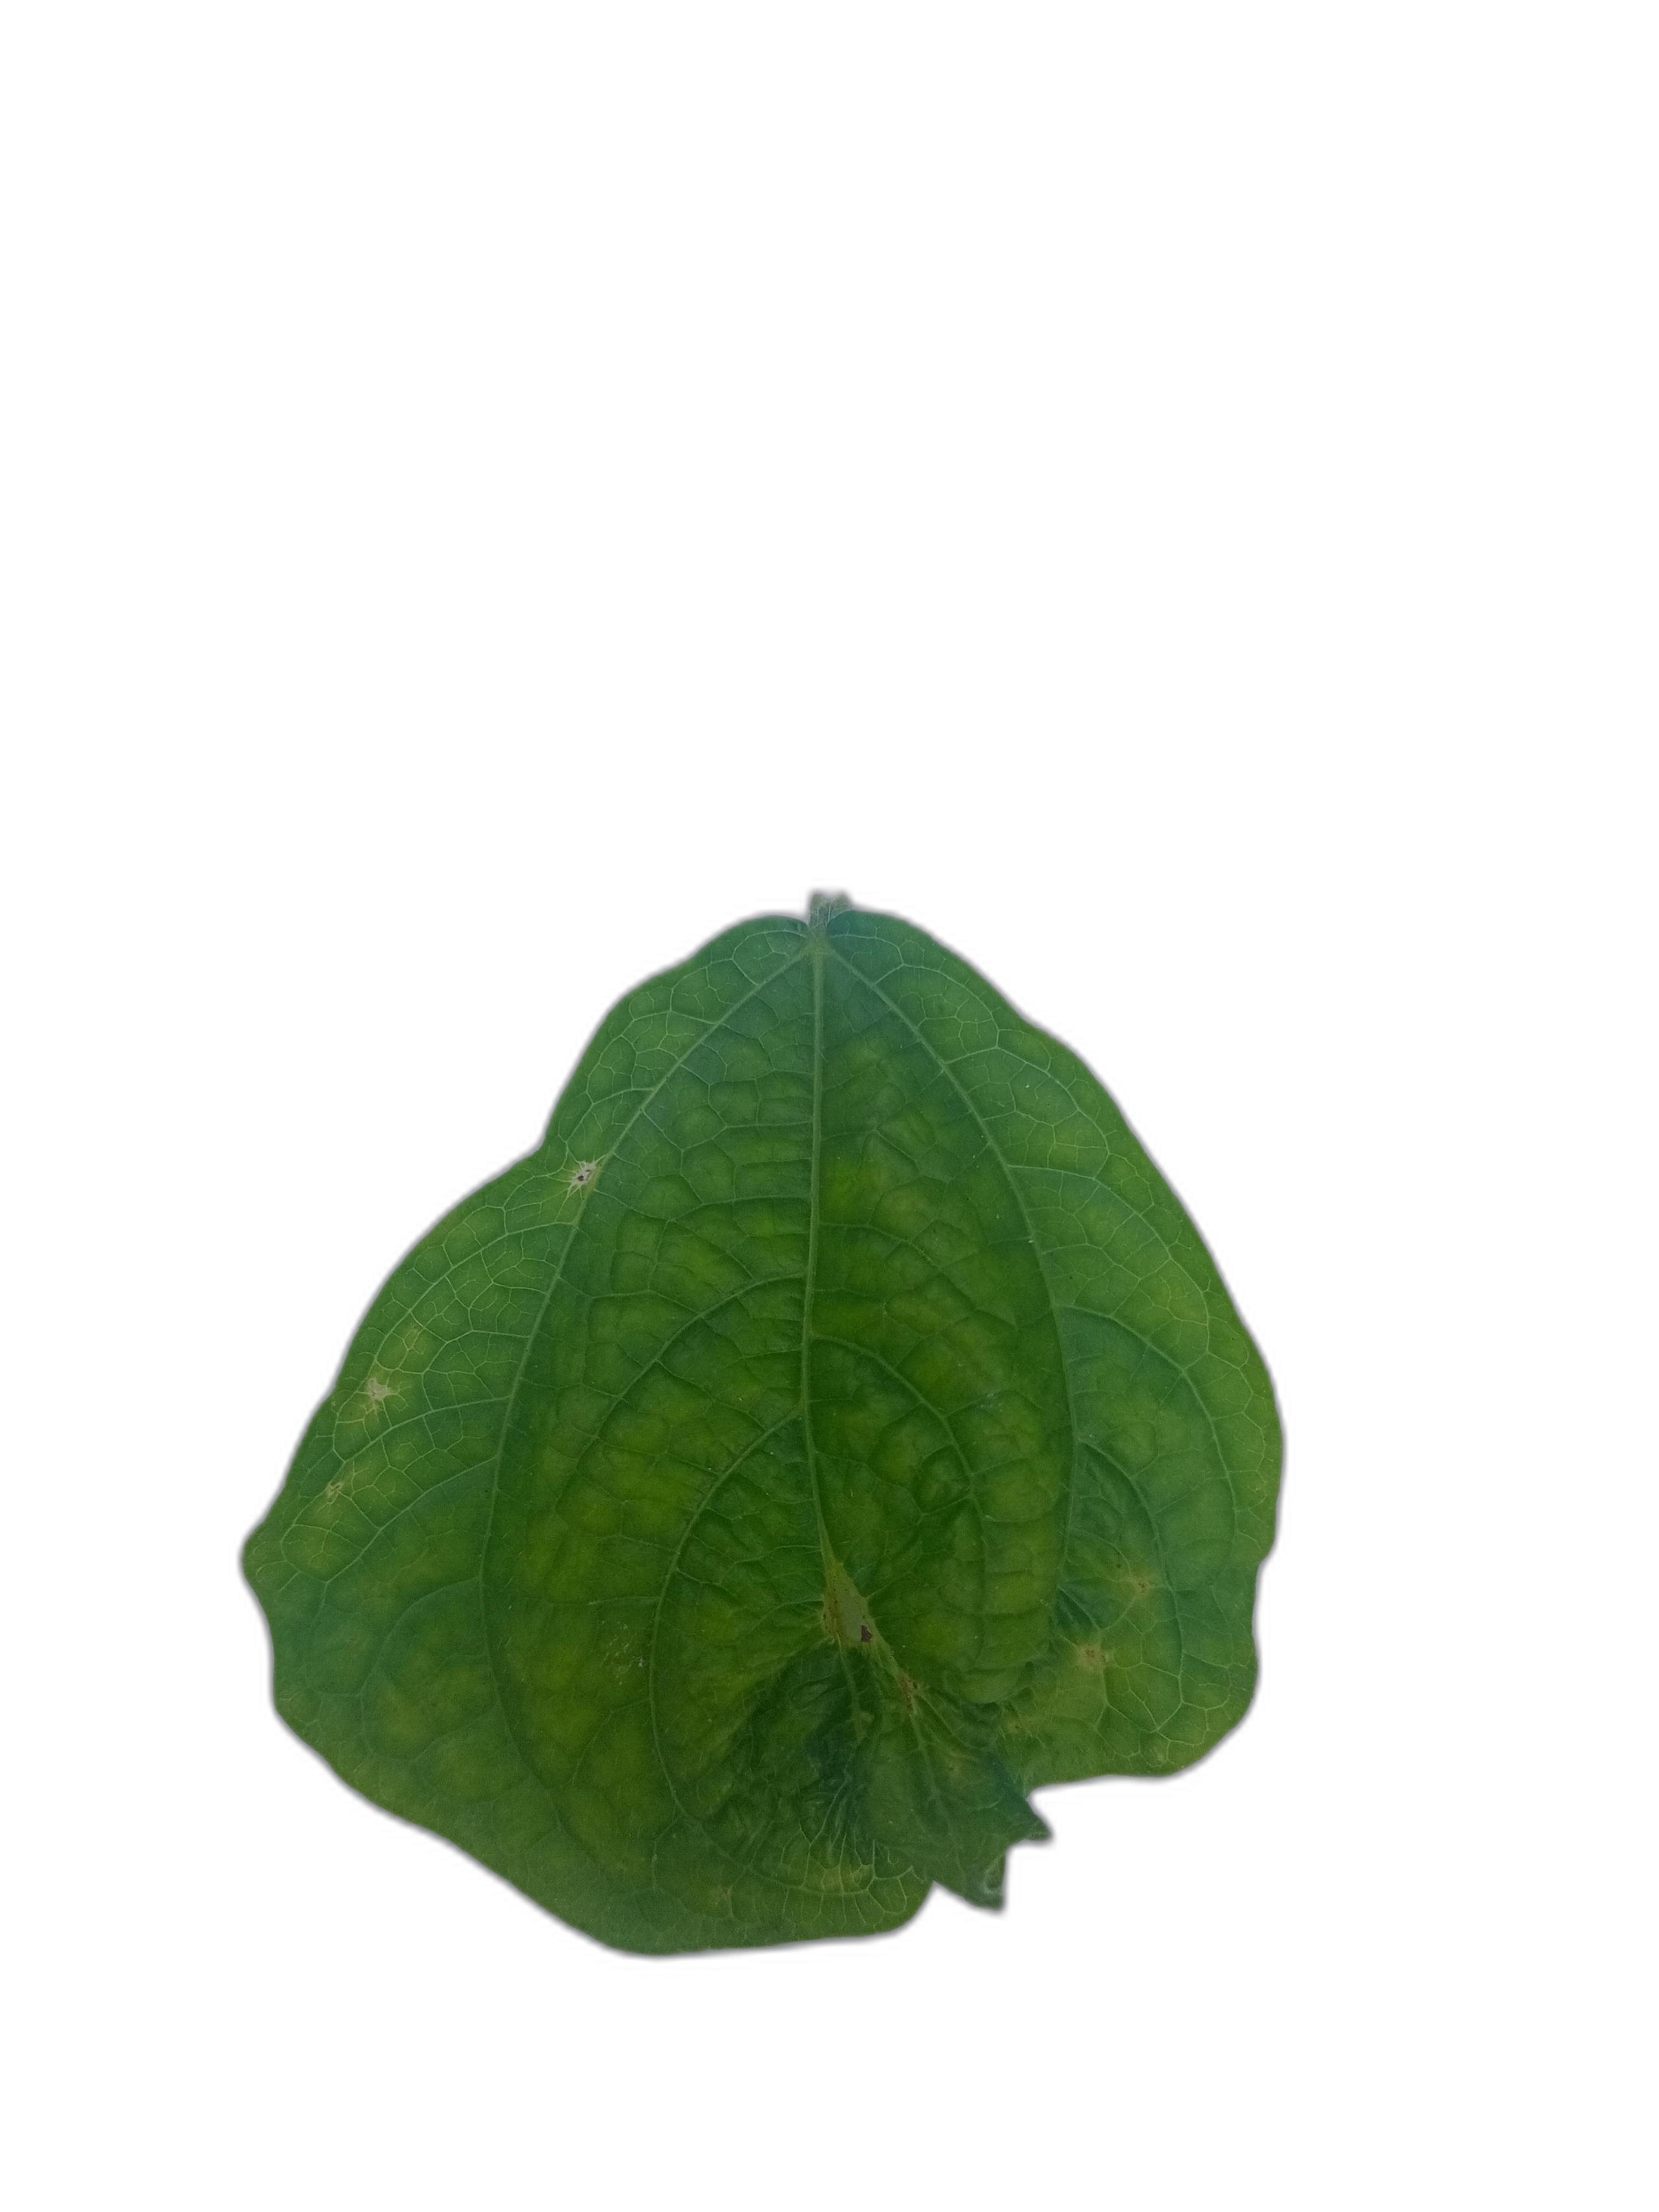
Label: Leaf Crinkle